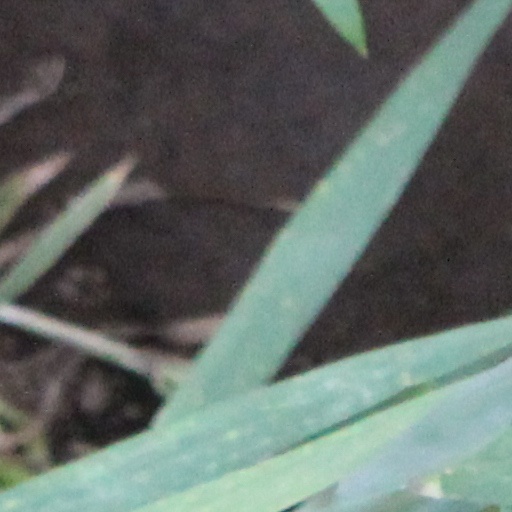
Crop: wheat